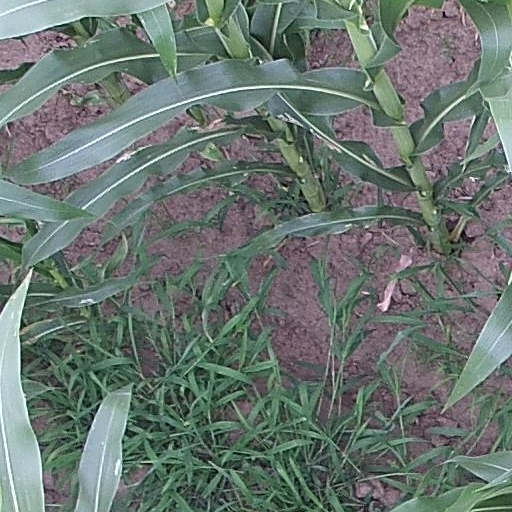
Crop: maize; corn